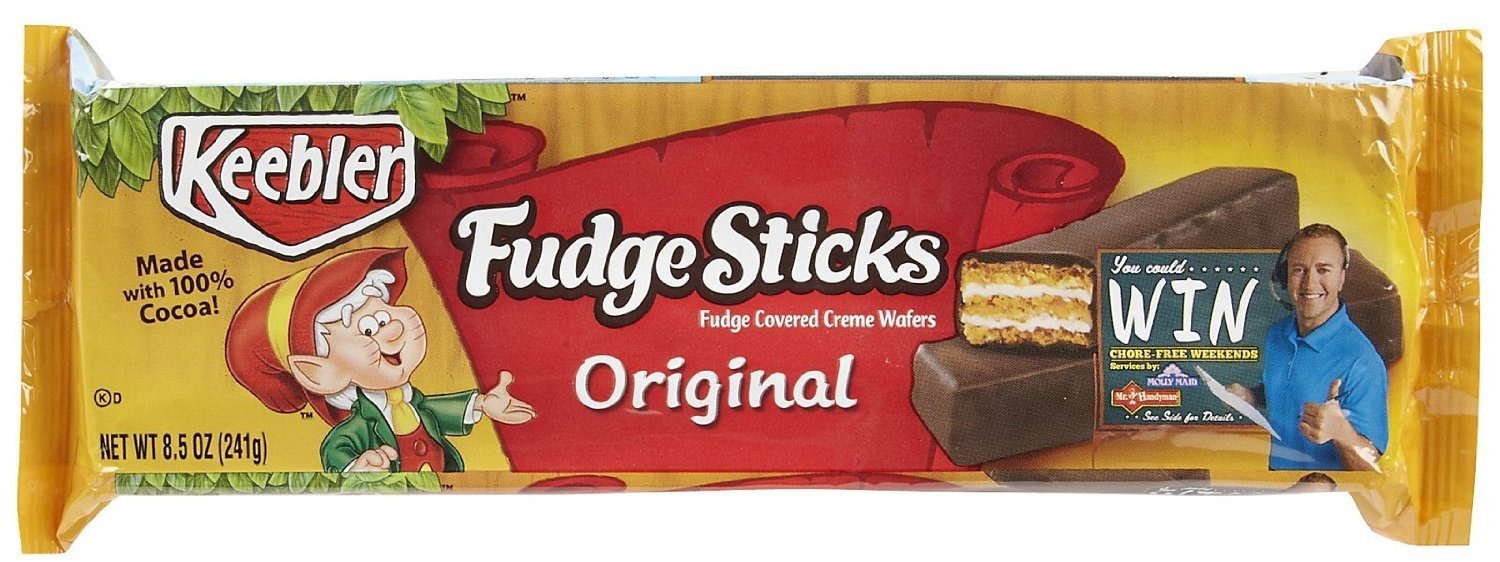
Item Name: Fudge Shoppe Fudge Sticks, 8.5-Ounce Packages (Pack of 6)
Bullet Point: Pack of six, 8.5-Ounce (Total of 51-Ounce)
Value: 51.0
Unit: oz

Price: 7.8